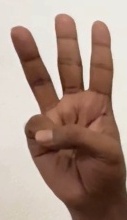
ASL sign: 6